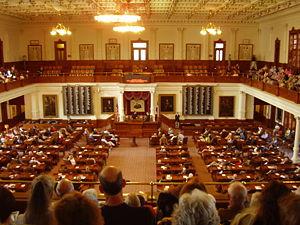
Le Texas /tɛɡzɑ/ ou /tɛksas/ est un État du Sud des États-Unis, le deuxième plus vaste du pays après l'Alaska et le deuxième plus peuplé derrière la Californie. Selon le décompte officiel du Bureau du recensement des États-Unis, le Texas aurait 25 145 561 habitants. Sa capitale est Austin alors que Houston est sa plus grande ville et Dallas-Fort Worth son agglomération la plus peuplée. Les Texans sont à près de 80 % des citadins et presque la moitié d'entre eux vivent dans deux agglomérations : Dallas-Fort Worth ou Houston. Quatre aires urbaines du Texas comptent plus d'un million d'habitants : Houston, Dallas-Fort Worth, San Antonio et Austin.
La Chambre des représentants du Texas est la chambre basse de la législature du Texas. Elle se compose de 150 membres qui représentent chacun un district regroupant environ 140 000 habitants. Les représentants sont élus pour deux ans sans limitation de mandat. Ils se réunissent dans le Capitole de l'État du Texas, dans la capitale Austin.